Naboløs 1

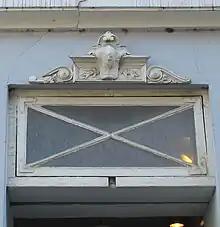
Detail from above the main entrance

The building is constructed with four storeys over a walk-out basement. The building has a six-bays-long facade on Læderstræde. a seven-bays-long facade on Naboløs and a chamfered corner. The chamfered corner bay was dictated for all corner buildings by Jørgen Henrich Rawert's and Peter Meyn's guidelines for the rebuilding of the city after the fire so that the fire department's long ladder companies could navigate the streets more easily. A side wing extends from the rear side of the Naboløs wing along the south side of a small central courtyard. The dressed facade is finished with a belt course and a cornice. The main entrance in Naboløs is topped by a transom window with a wooden cartouche. The red tile roof features six dormer windows towards the street and four towards the yard. The roof ridge is pierced by two chimneys. The side wing has a monopitched mansard roof.